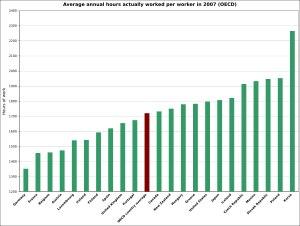
Le marché du travail désigne l'opération de rencontre entre les offres et les demandes d'emplois, étudié par l'économie.